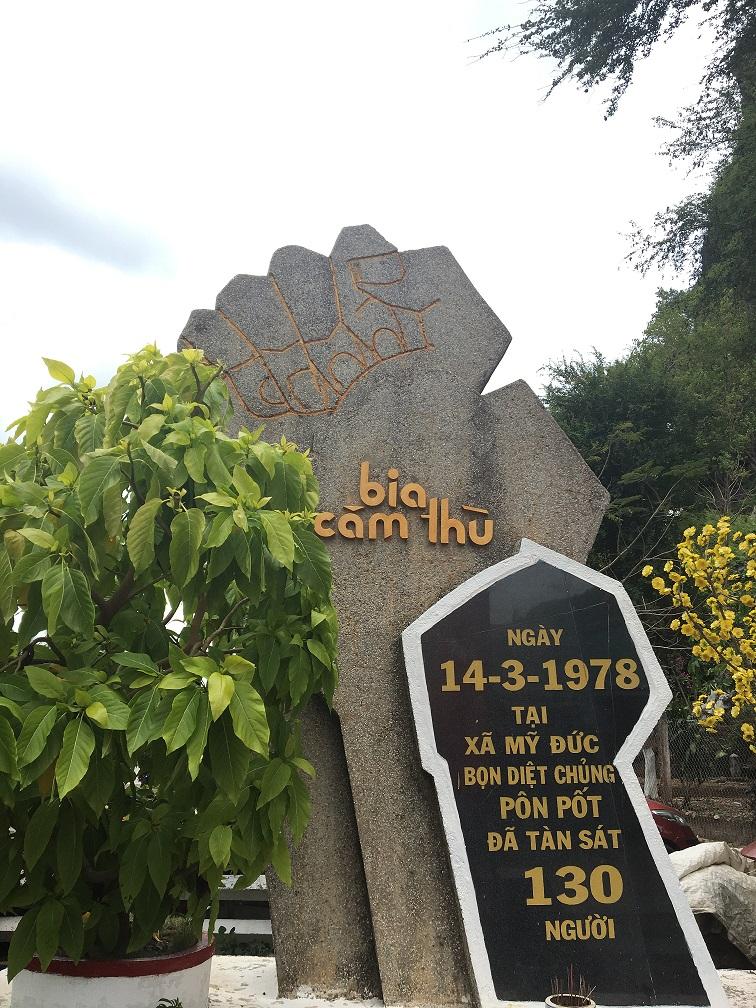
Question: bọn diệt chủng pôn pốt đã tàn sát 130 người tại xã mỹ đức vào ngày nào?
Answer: bọn diệt chủng pôn pốt đã tàn sát 130 người tại xã mỹ đức vào ngày 14-3-1978